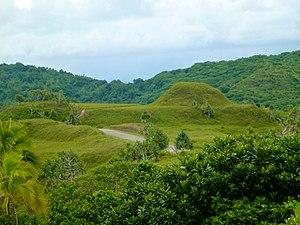
Les terrasses de Ngebedech, se situent à Aimeliik en République des Palaos.